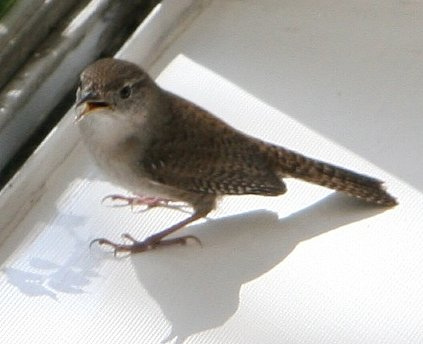
this bird has a light colored breast with brown and black speckles on its crown and back.
the bird has a white breast and abdomen with brown and black colored covert and retrices.
the bird's tail and wings are large as compared to the small body and head and the feet are also large.
the small bird has a small beak, and the wings and tail feathers are brown and white checkered.
this bird has spotted primaries and rectrices and a white breast.
this bird has wings that are black and has a white belly
this is a small brown bird, with a light brown belly, darker brown back, wings and head, with a pointy bill.
this bird has wings that are brown and has a white bellybrown crown, nape and back; brown winglets; white throat, breast and abdomen; short bill, long tarsus
this small bird has surprisingly long tarsus and large feet for its size.
Species: Bewick Wren